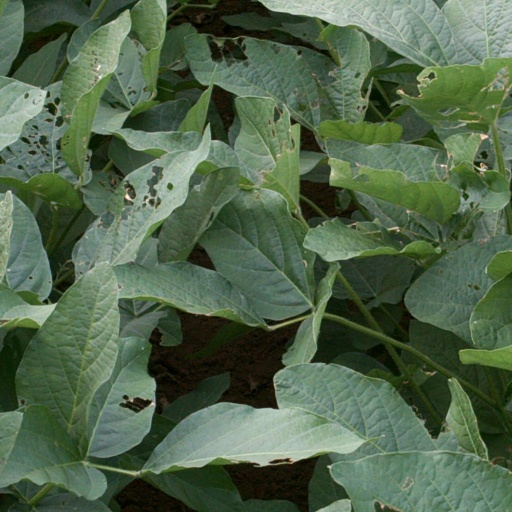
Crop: soybean